European labour law

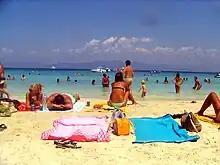
The European Social Charter 1961 art 2(1) requires "the working week to be progressively reduced" with "increase of productivity". The Working Time Directive 2003 requires at least four paid weeks of holiday a year. With two-day weekends, most people in the EU work two-thirds of the year or less.

Reflecting basic standards in the Universal Declaration of Human Rights and ILO Conventions, the Working Time Directive 2003 requires a minimum of 4 weeks (totalling 28 days) paid holidays each year, a minimum of 20-minute paid rest breaks for 6-hour work shifts, limits on night work or time spent on dangerous work, and a maximum 48-hour working week unless a worker individually consents.